Unlikely Heroes

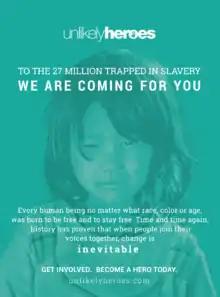
Unlikely Heroes print public service announcement.

Unlikely Heroes' mission is to rescue, restore and rehabilitate child victims of sex slavery. This is accomplished by: 1) Planning and executing the rescues of children working as sex slaves; 2) Operating "restoration homes" —therapeutic residential facilities where children can live, learn, and heal together after being rescued from sex slavery, and 3) coordinating prevention programs through community education.